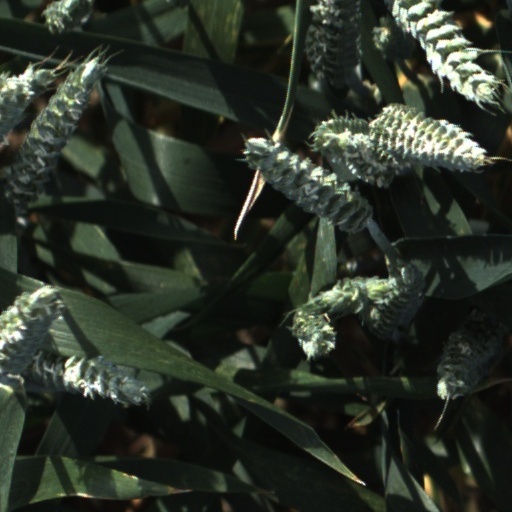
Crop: wheat